Howard County Sheriff's Office

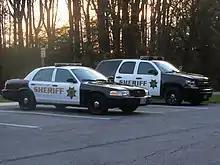
Howard County Sheriff's Office fleet in 2014

Anne Arundel County created the Howard District in 1831 from its Western half. Thomas Burgess acted as the Sheriff through the 1840s. In 1851, the Howard District became its own county with a dedicated Sheriff. The HCSO was created in 1851. Former Ellicott City Mayor E.A. Talbot served in 1856, George W. Howard served in 1908; Julius Wolsh Jr. in 1928; George D. Day Jr. in 1930; Norman O. Haward in 1962; Donald Edward Ansell in 1972.